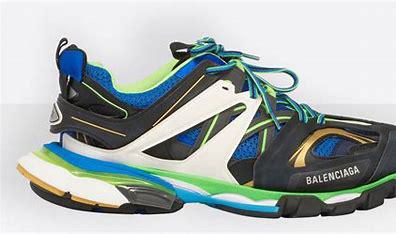
Brand: Balenciaga
Model: Track